Bodrum Castle

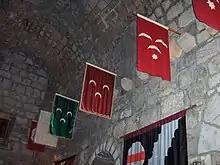
Ottoman banners hanging in the English Tower.

The construction of the three-storied English tower was finished in 1413. One door opens to the north, to the inner part of the castle, while the other leads to the western rampart. One could only access this tower via a drawbridge. The western façade shows an antique carved relief of a lion. Because of this relief, the tower was also called "the Lion Tower". Above this lion, one can see the coat of arms of King Henry IV of England.